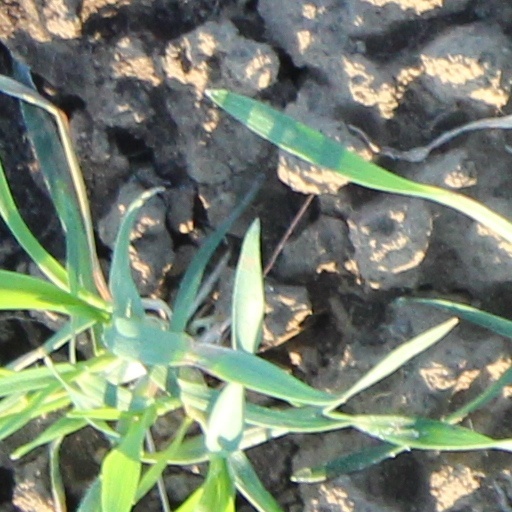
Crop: wheat